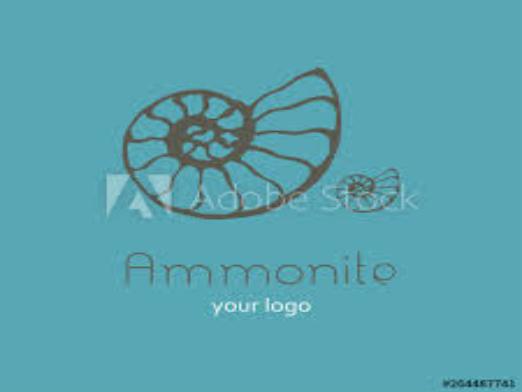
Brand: Ammonite
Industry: Necessities